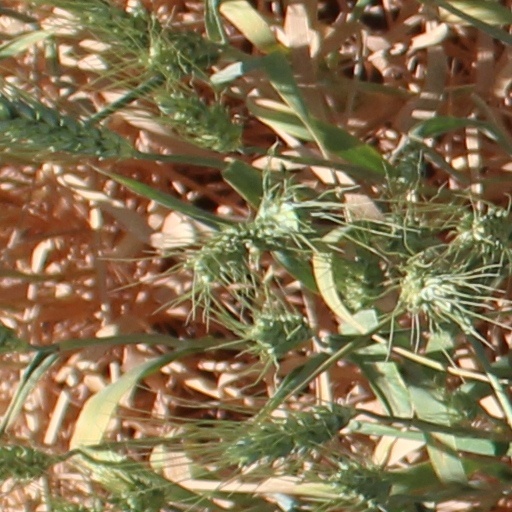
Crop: wheat